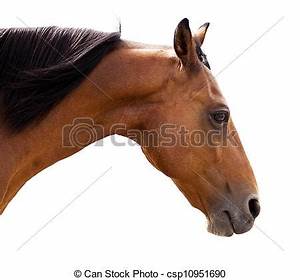
Label: horse